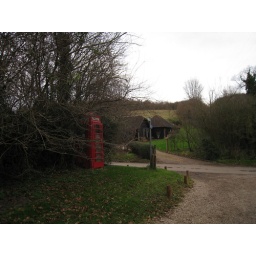
Red telephone box in the depths of the countryside (IMG_5096)